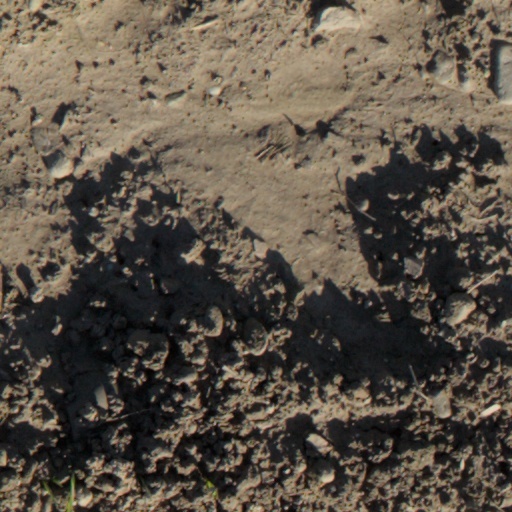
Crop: wheat